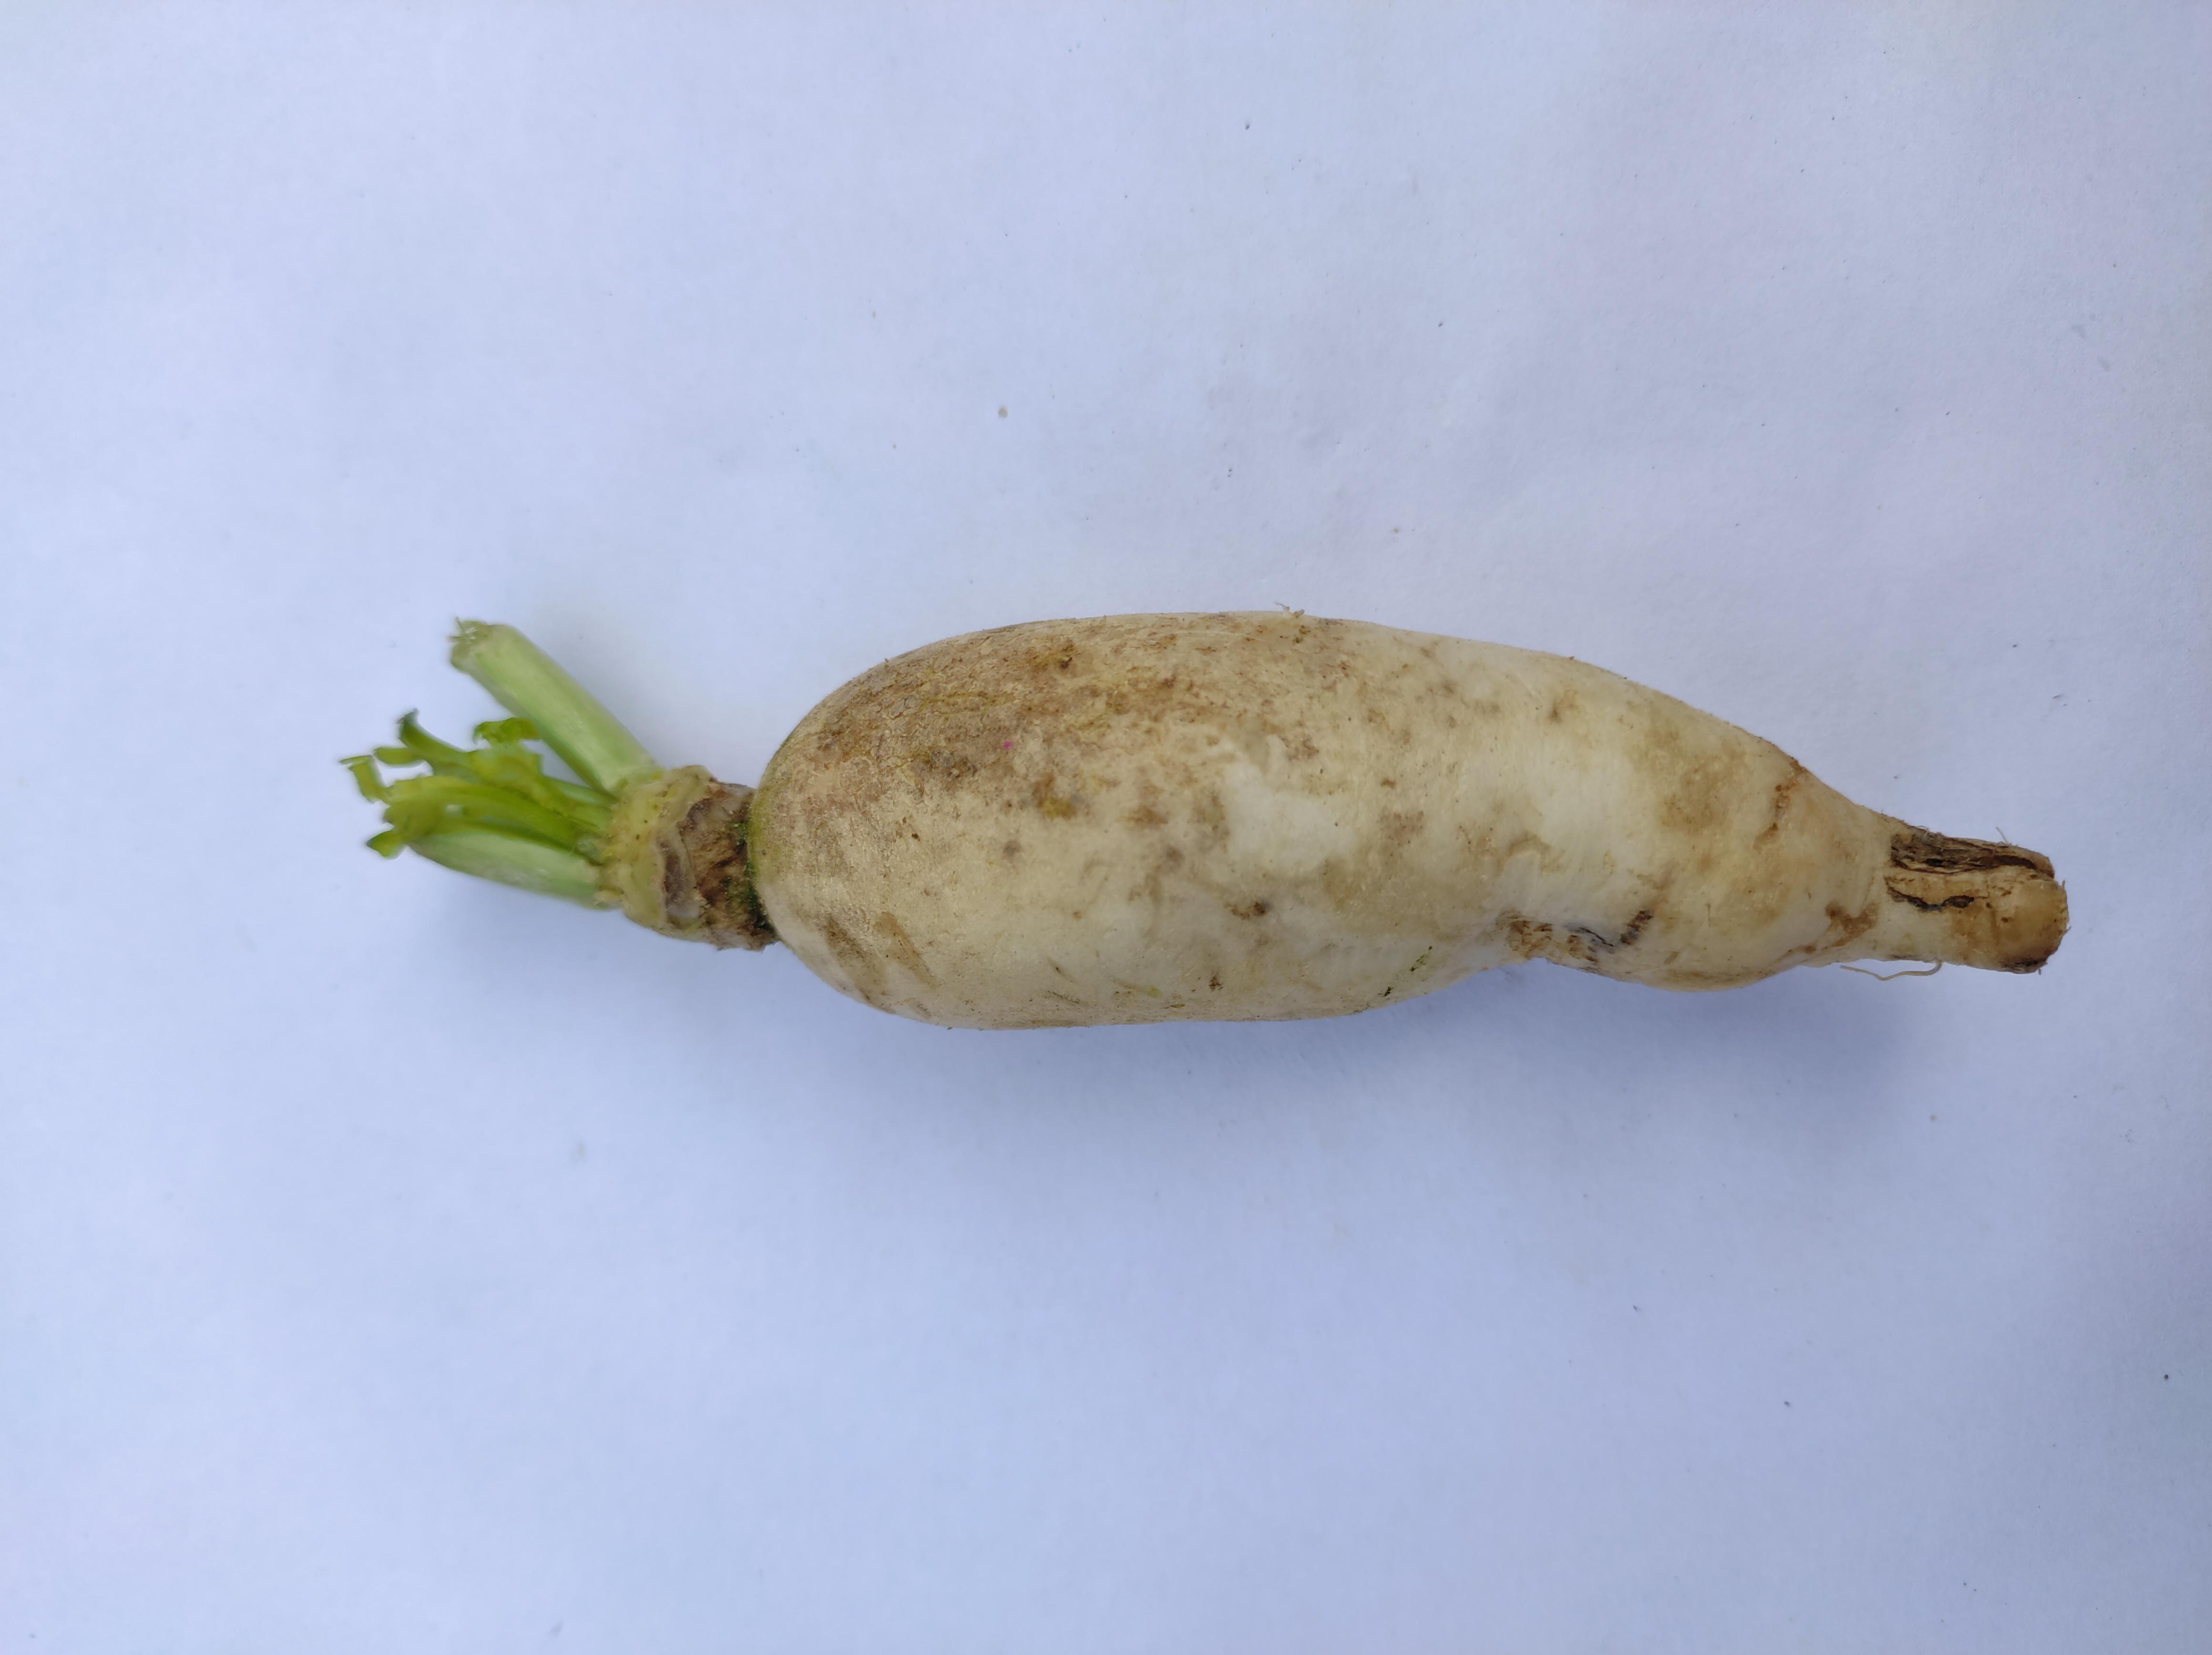
Label: Radish